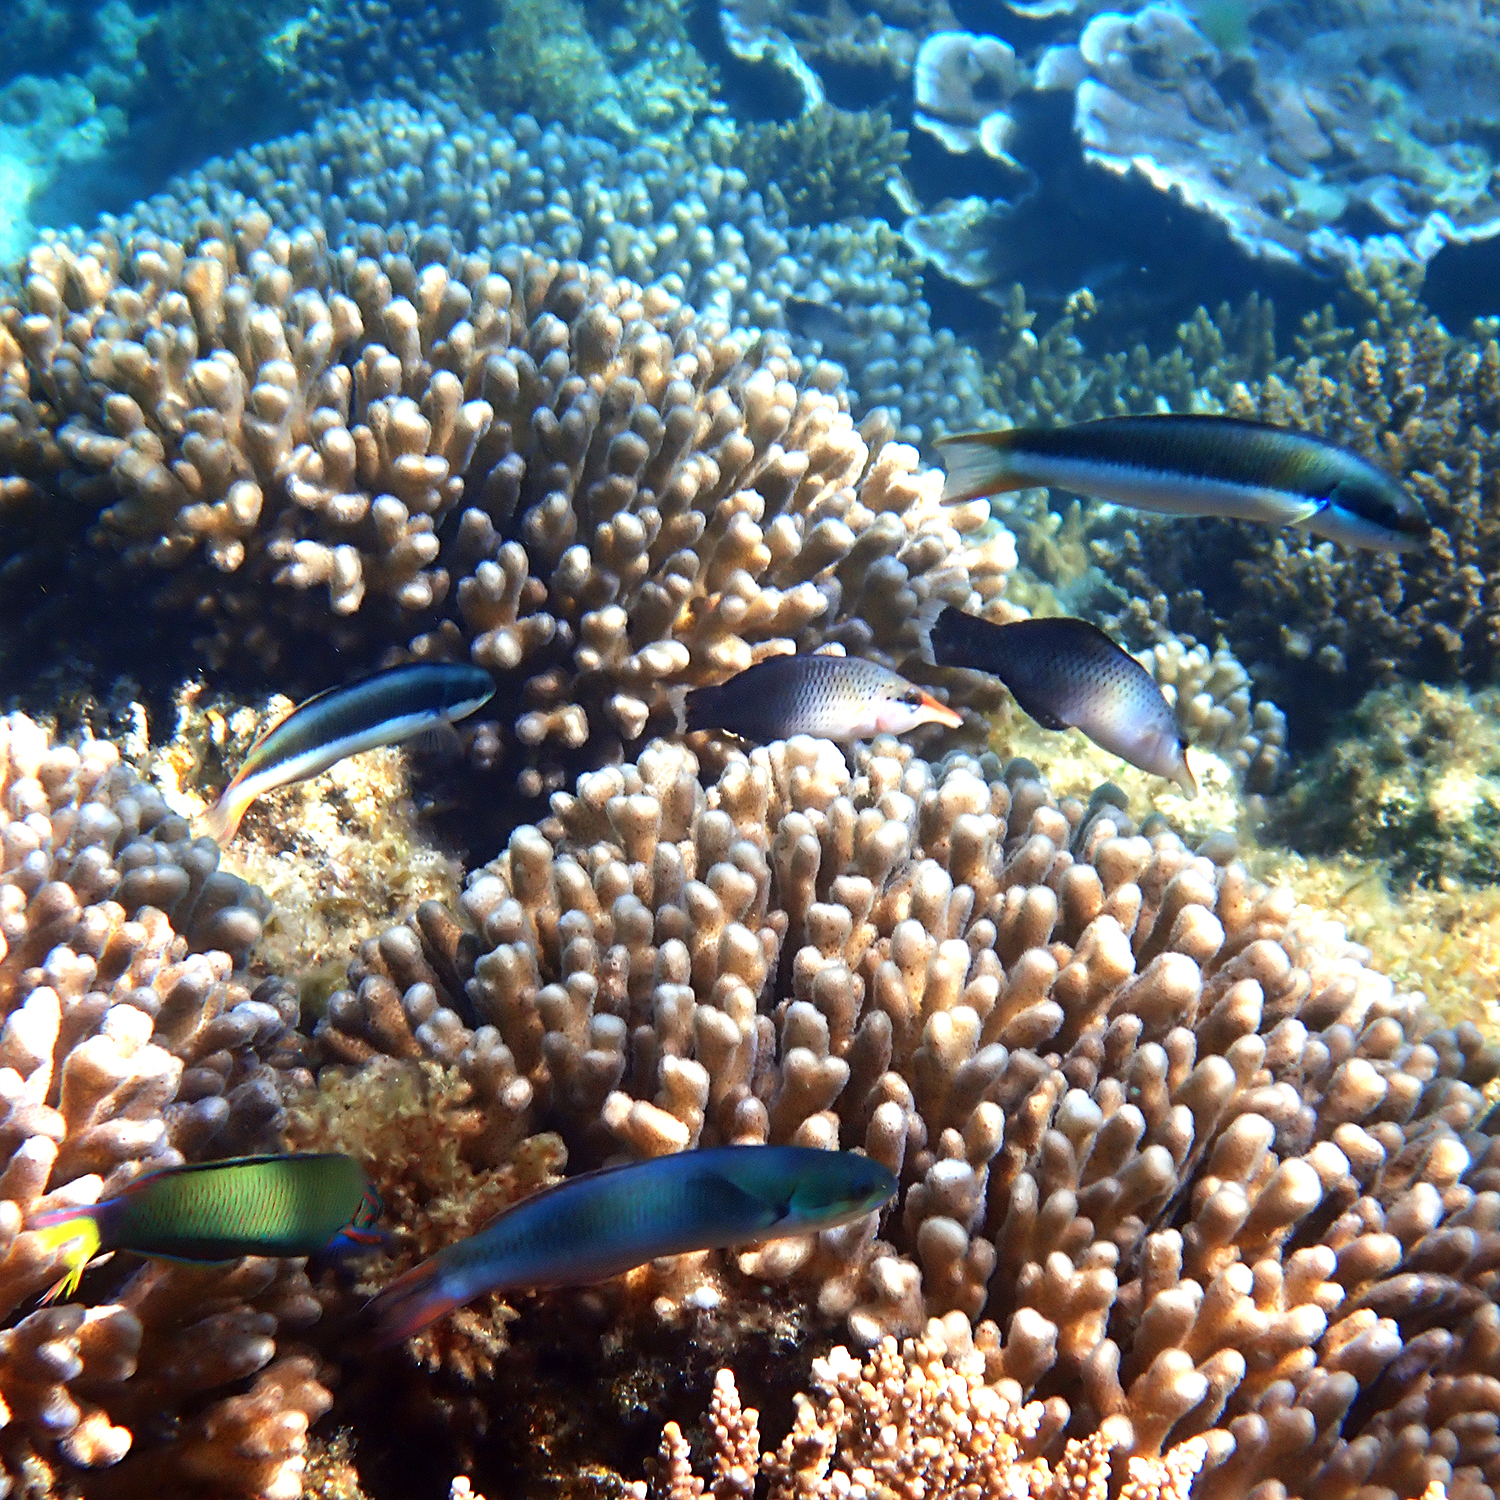
Thalassoma lunare (Moon Wrasse)